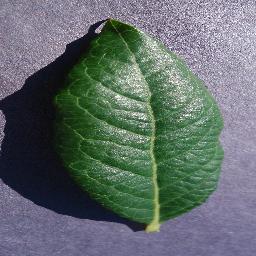
Label: Blueberry___healthy